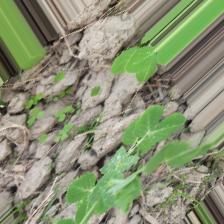
Label: Powdery Mildew